Santa Maria Maggiore, Mineo

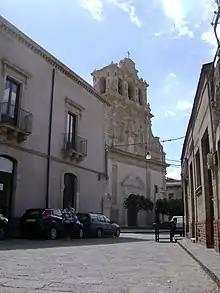
Partial view of the facade

Santa Maria Maggiore is a Roman Catholic church building in the town of Mineo, province of Catania, Sicily.